Guglielmo Marconi

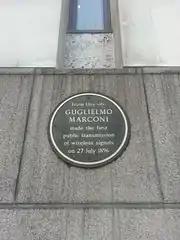
Plaque on the outside of the BT Centre commemorates Marconi's first public transmission of wireless signals.

Impressed by these and other demonstrations, Preece introduced Marconi's ongoing work to the general public at two important London lectures: "Telegraphy without Wires", at the Toynbee Hall on 11 December 1896; and "Signalling through Space without Wires", given to the Royal Institution on 4 June 1897.